Bengal

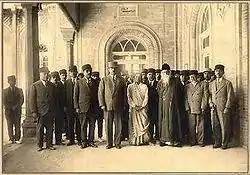
Rabindranath Tagore, known as the Bengali Shakespeare, being hosted at the Parliament of Iran in the 1930s

Through trade, settlements and the exchange of ideas; parts of Maritime Southeast Asia became linked with Bengal. Language, literature, art, governing systems, religions and philosophies in ancient Sumatra and Java were influenced by Bengal. Hindu-Buddhist kingdoms in Southeast Asia depended on the Bay of Bengal for trade and ideas. Islam in Southeast Asia also spread through the Bay of Bengal, which was a bridge between the Malay Archipelago and Indo-Islamic states of the Indian subcontinent. A large number of wealthy merchants from Bengal were based in Malacca. Bengali ships were the largest ships in the waters of the Malay Archipelago during the 15th century.